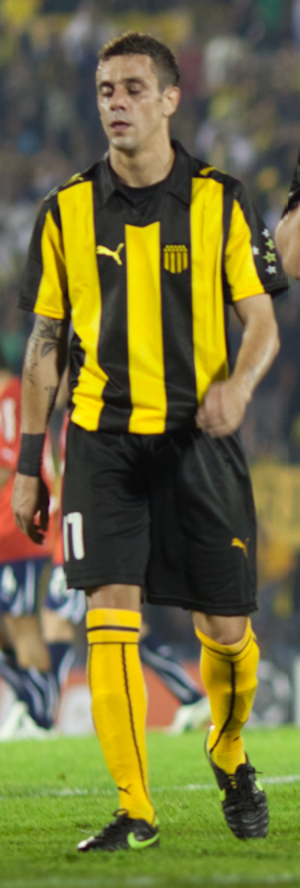
Fabián Larry Estoyanoff Poggio, né le 27 septembre 1982 à Montevideo, en Uruguay, est un footballeur international uruguayen. Il possède des origines bulgares et italiennes. Il évolue au poste de milieu.